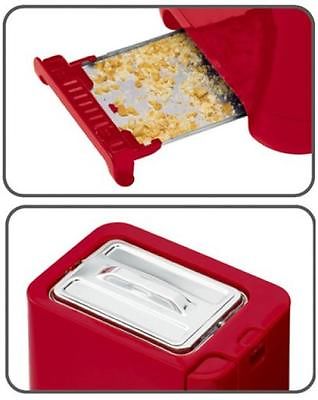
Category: toaster